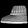
Label: Ankle boot